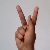
The image shows a hand gesture representing the letter 'K' in Indian Sign Language.